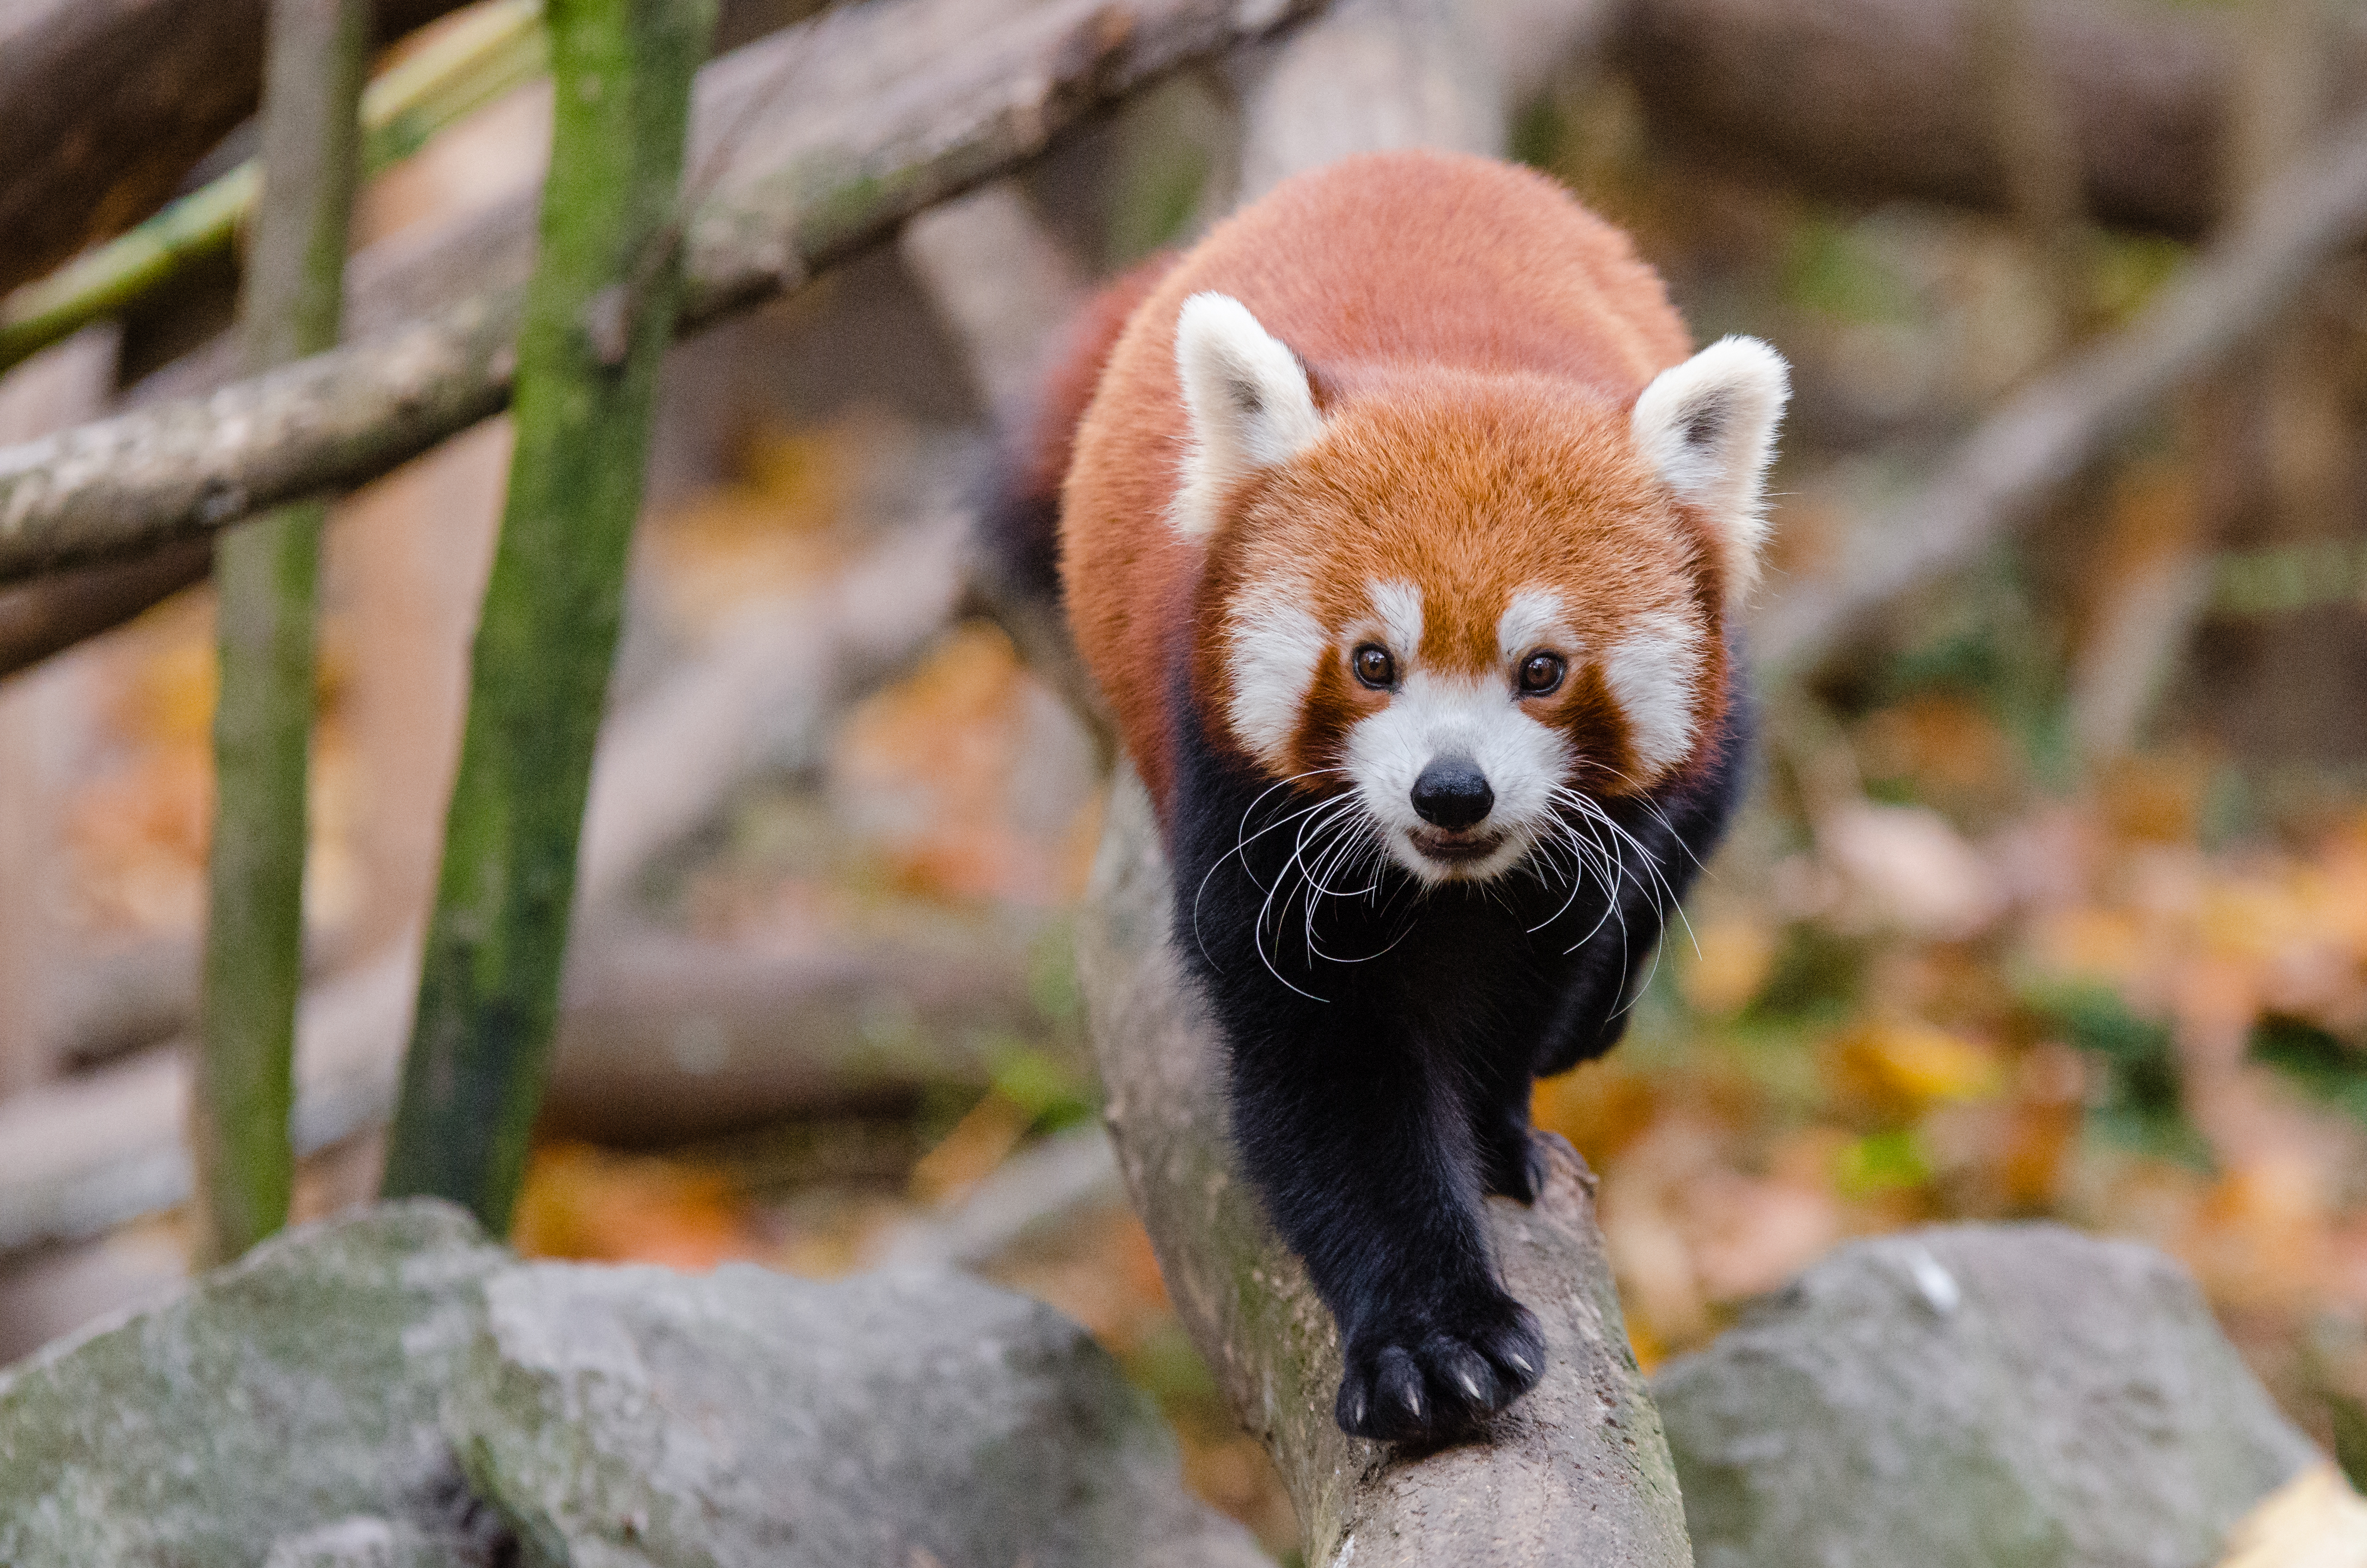
tree, nature, bokeh, blur, field, vintage, sweet, feet, animal, cute, female, wildlife, zoo, fur, orange, young, spring, green, high, red, foot, mammal, nikon, fauna, red panda, panda, 2015, face, nose, paw, tail, animals, ears, endangered, vertebrate, germany, deutschland, frhling, natur, paws, tier, depth, iso, ss, depthoffield, fell, grn, gesicht, baum, adorable, bamboo, d7000, roter, kleiner, niedlich, sues, suess, species, bedrohte, tierart, tierpark, weiblich, jungtier, jung, ohren, schwanz, nase, bedroht, ailurus, fulgens, mozilla, firefox, wochenende, weekend, giant panda